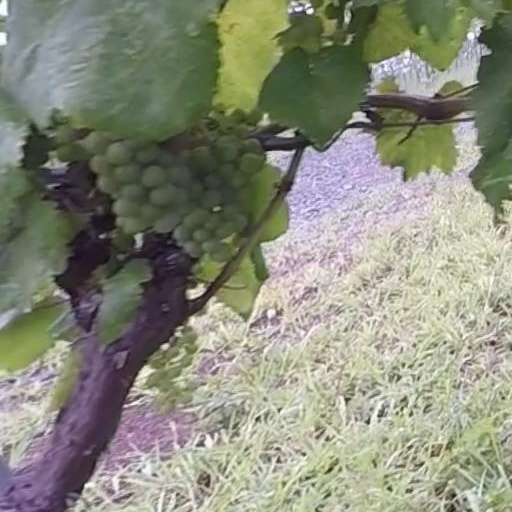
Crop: grape